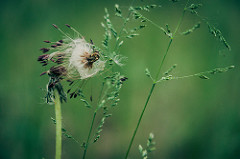
Flower: dandelion